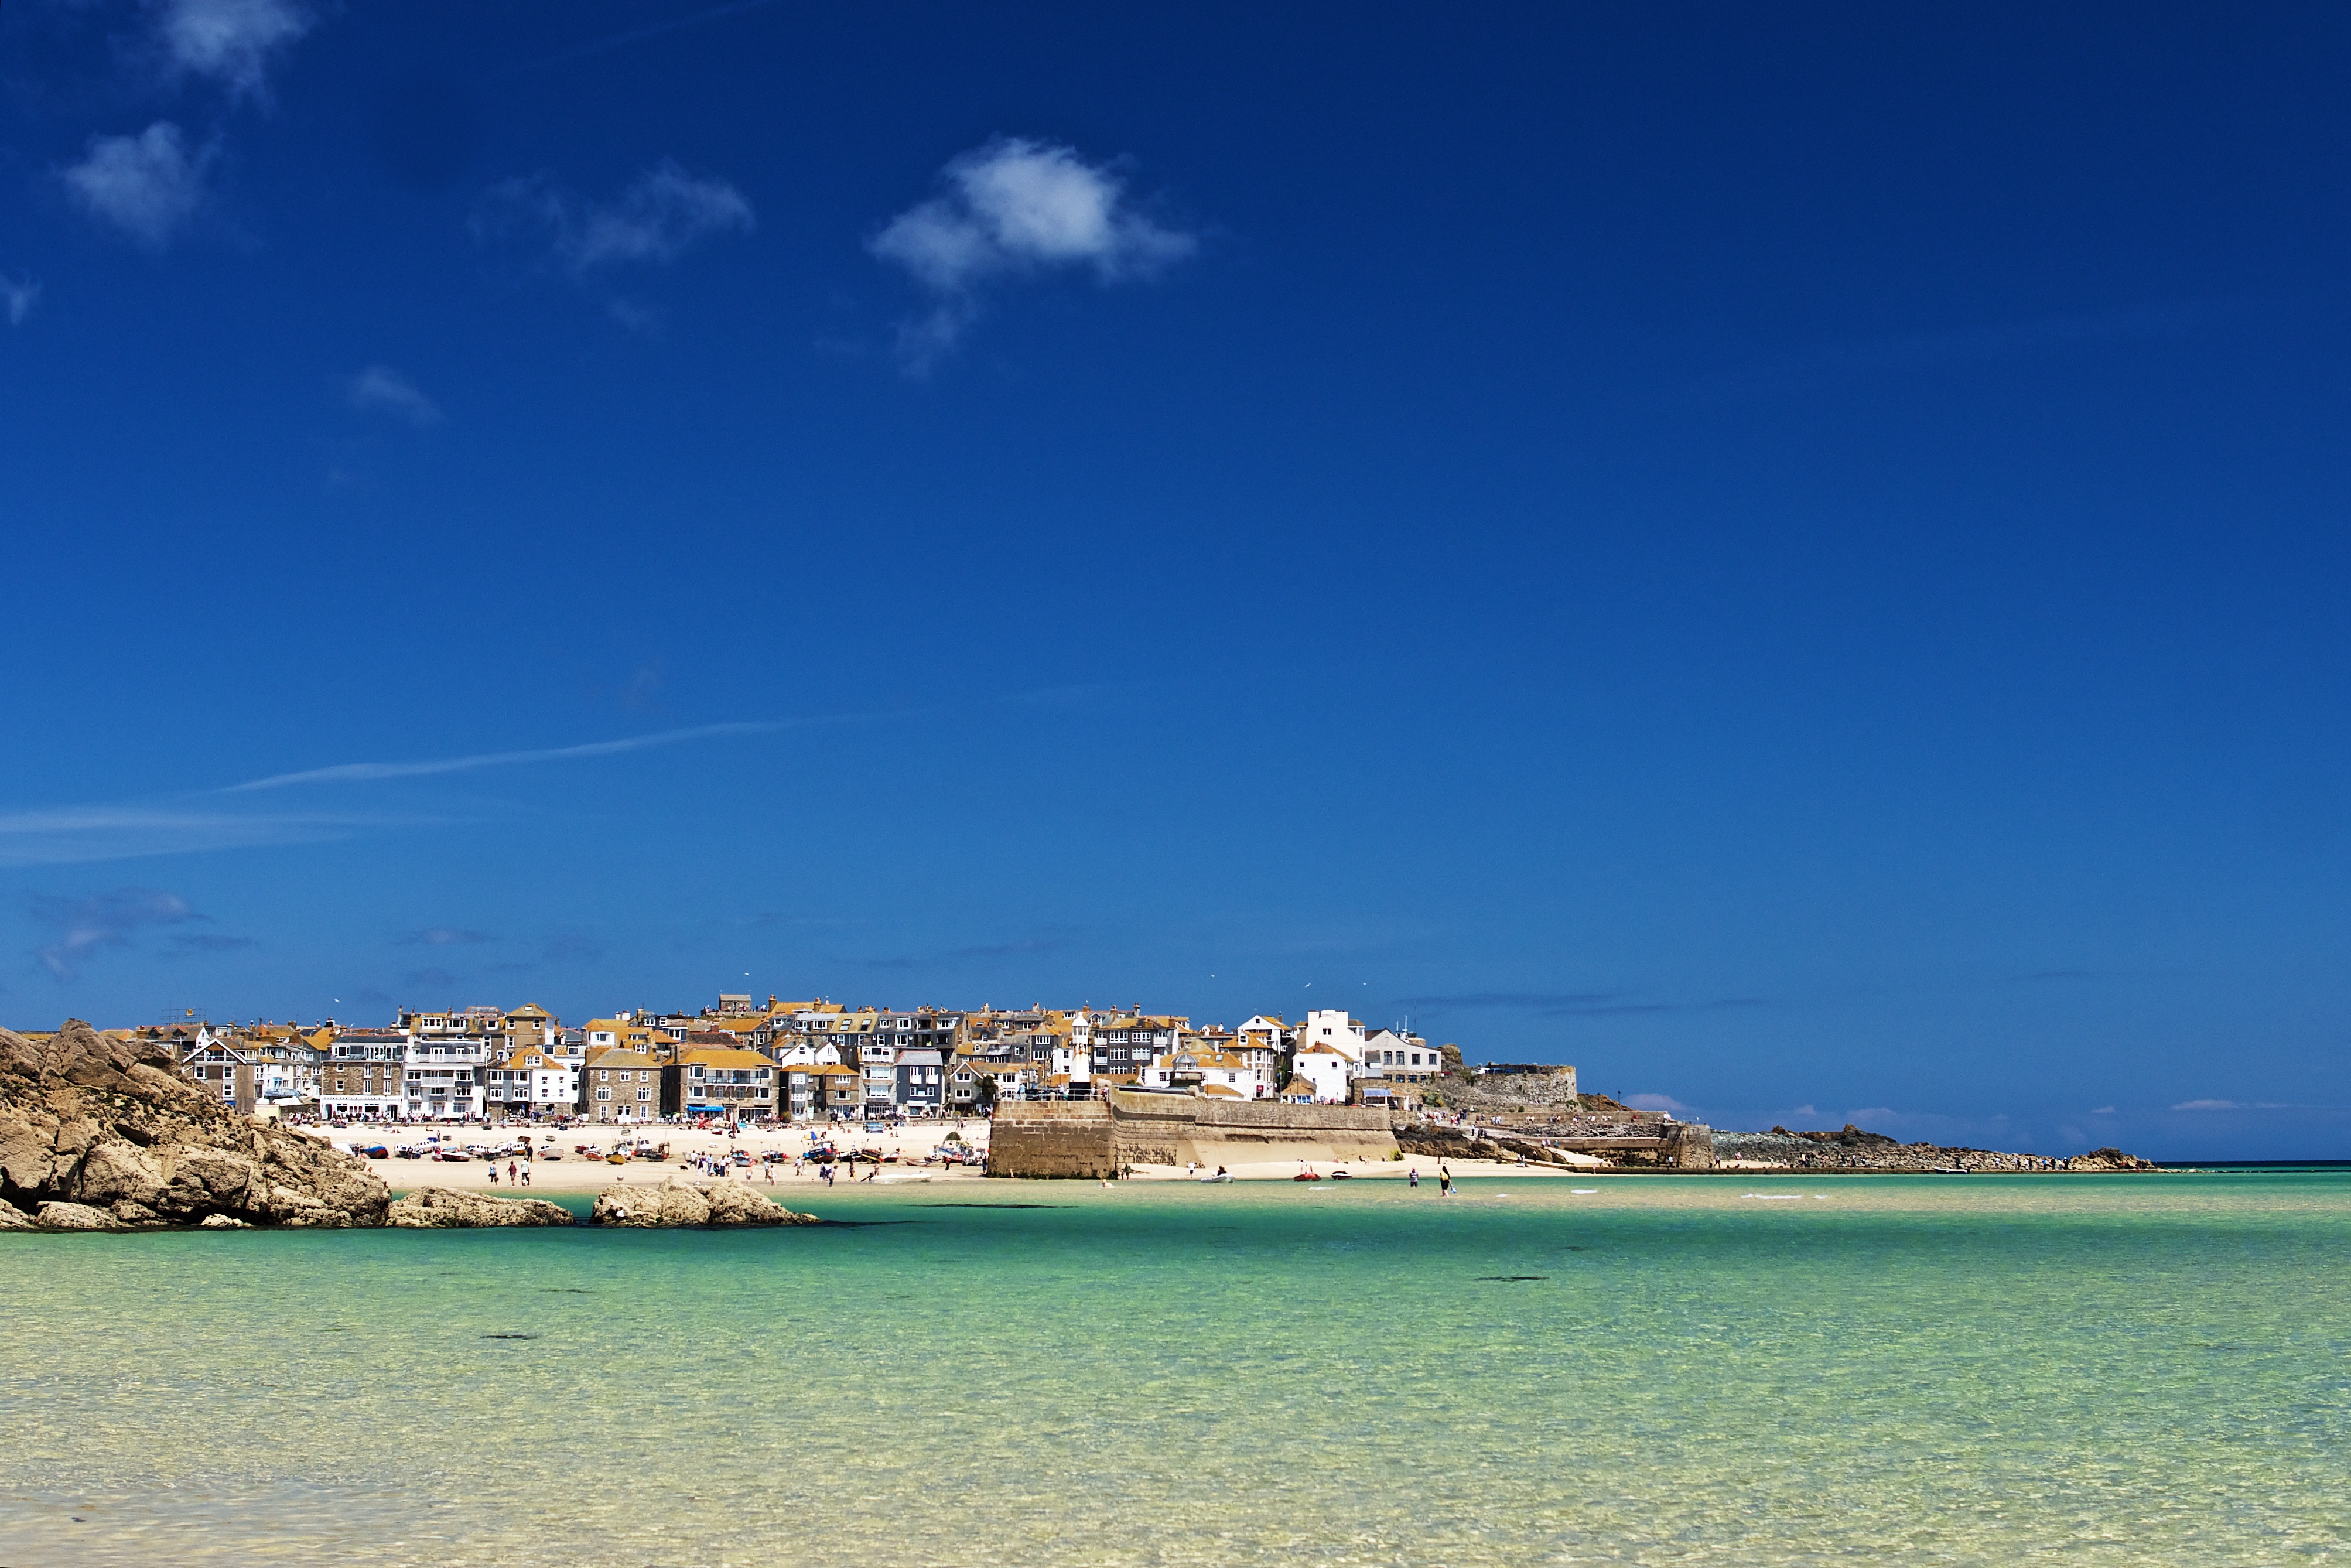
beach, sea, coast, ocean, horizon, people, sky, shore, seagull, vacation, food, bay, body of water, candid, sony, day, caribbean, cornwall, stives, cape, hss, sliders, islet, stealing, glorious, attheseaside, porthminster, seagulla700